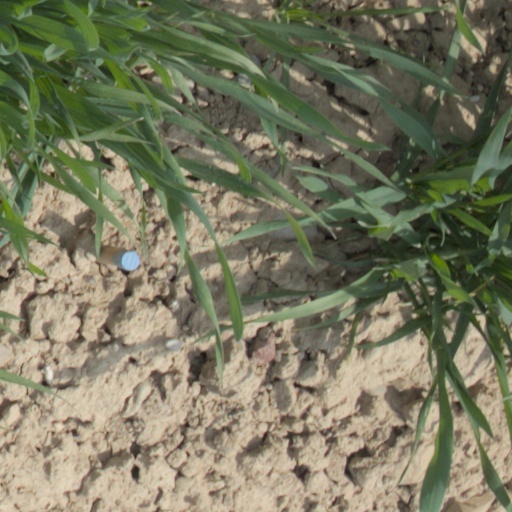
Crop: wheat